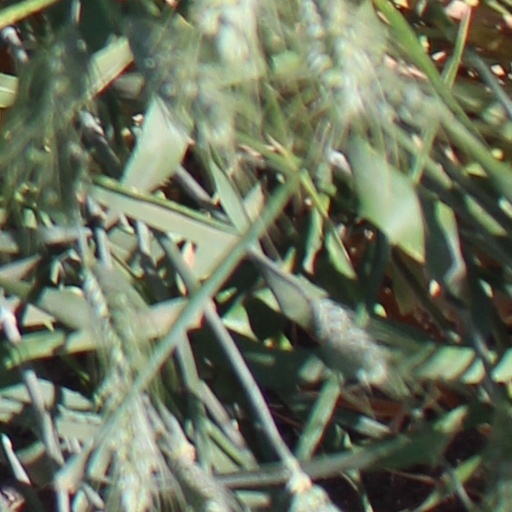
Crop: wheat